Henry Boernstein

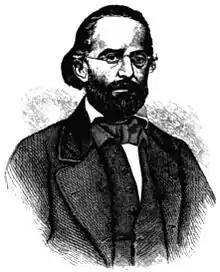
Engraving from a photograph by Brown found in "Edwards's Great West of 1860"

Henry Boernstein [in Europe, Heinrich Börnstein] (November 4, 1805 – September 10, 1892) was a German revolutionary who served as the publisher of the "Anzeiger des Westens" in St. Louis, Missouri, the oldest German newspaper west of the Mississippi River. He was also a political activist, author, soldier, actor and stage manager, and was briefly yet closely acquainted with Karl Marx during his tenure as publisher of the radical newspaper Vorwärts. He played a major role in keeping Missouri in the Union at the start of the Civil War.